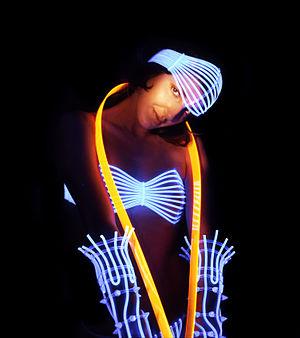
Clubwear est un terme générique anglais pour désigner un type de vêtements provocants ou fétichistes qui sont portés dans les discothèques où règne une atmosphère sensuelle et un code vestimentaire détendu. Il y a de nombreux types de vêtements qui peuvent être portés dans les discothèques suivant le lieu, le code vestimentaire de la discothèque ou le temps.
Une discothèque — appelée aussi boîte de nuit, nightclub —, est un établissement de loisirs musical et dansant privé, généralement nocturne et réservé aux personnes majeures.